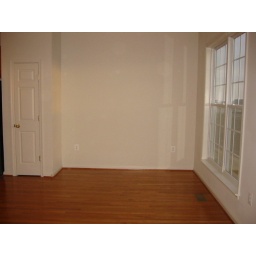
What will be the dining area in the kitchen.  Taken at the sliding glass door.